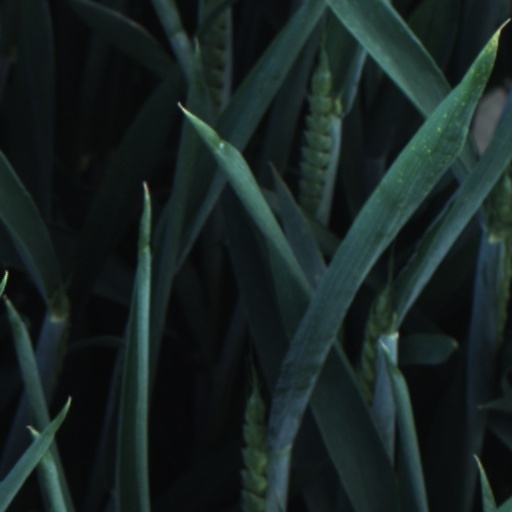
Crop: wheat